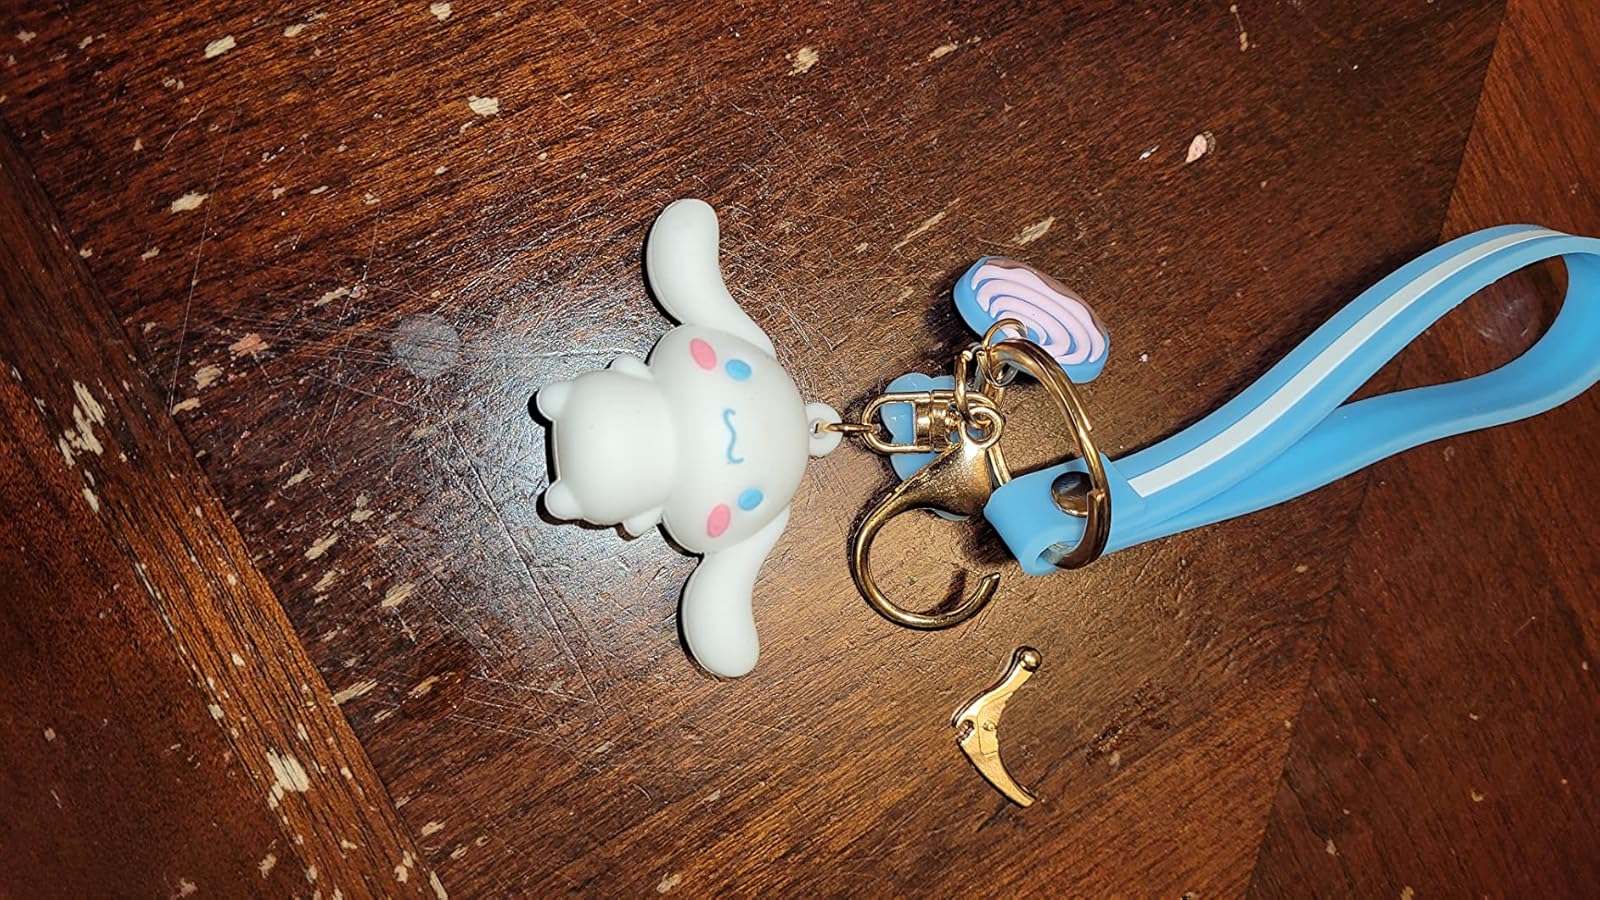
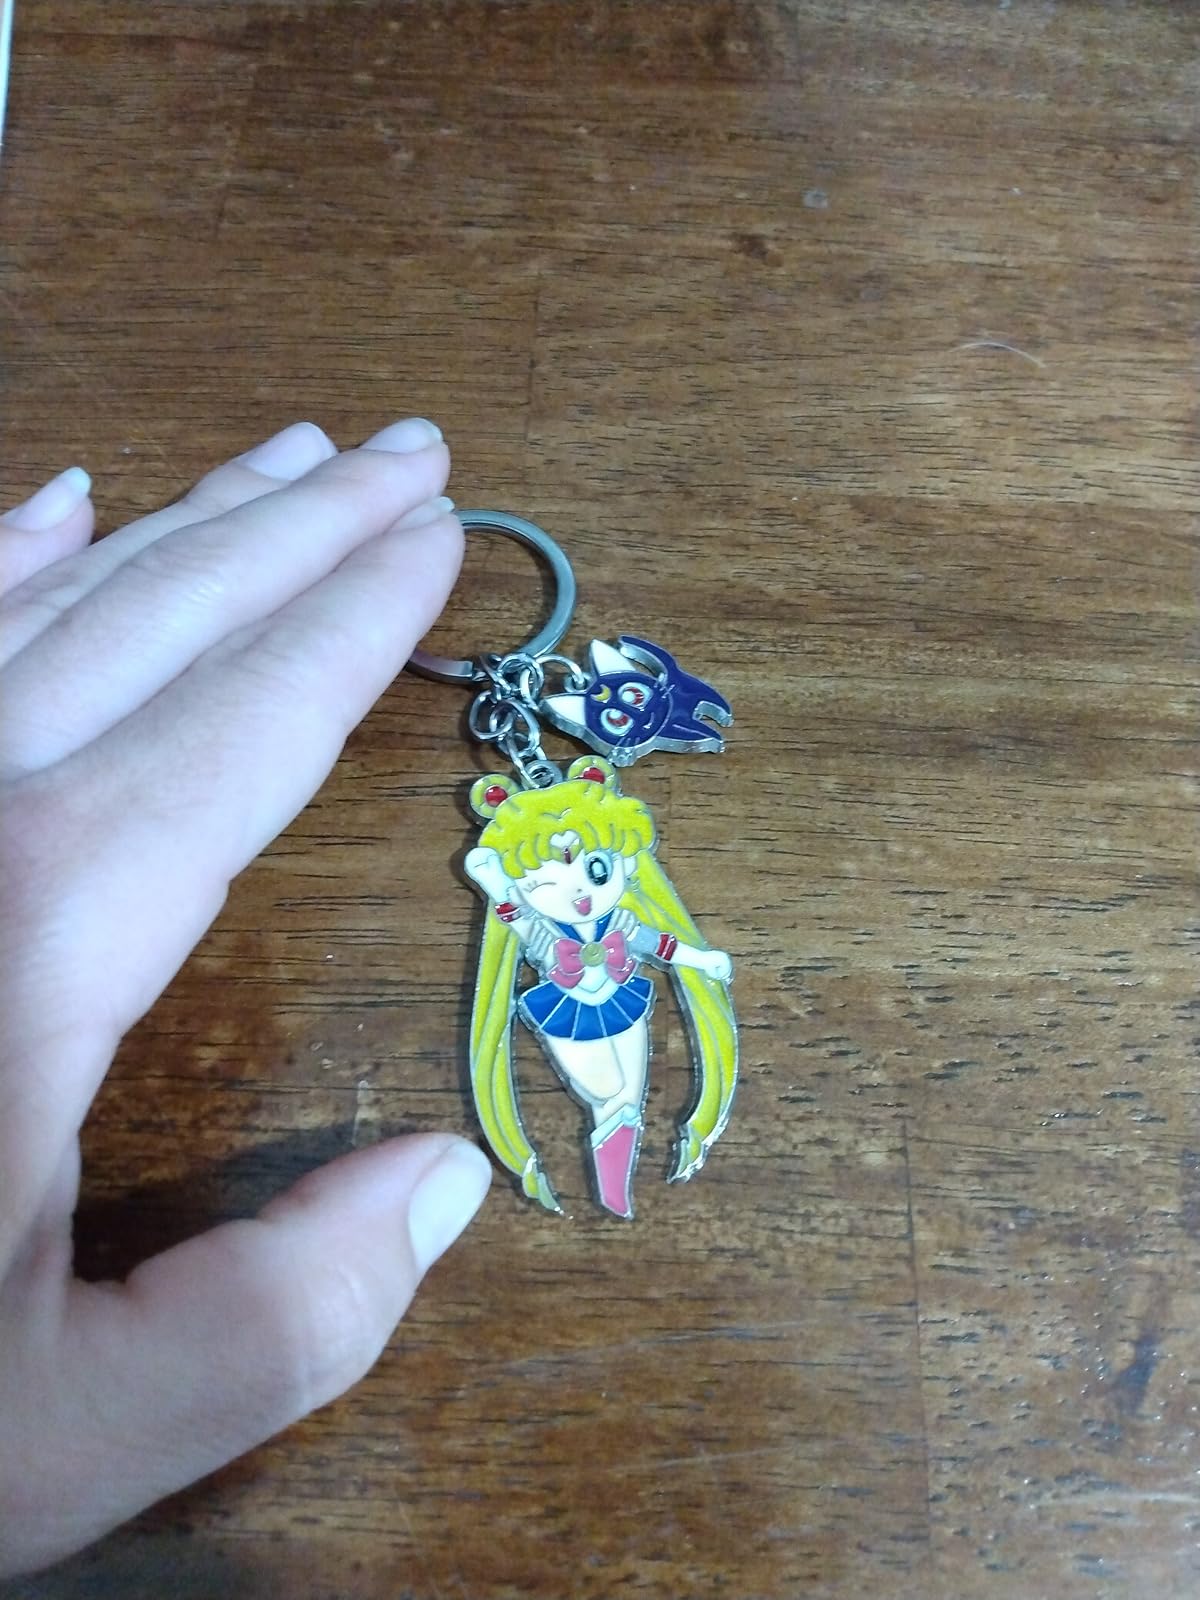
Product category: accessories_keychain
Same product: no